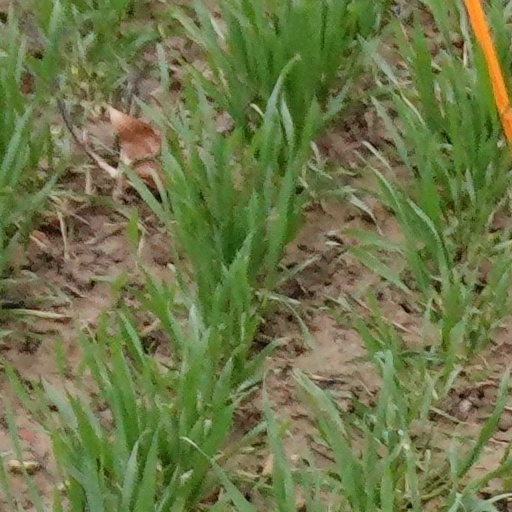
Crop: wheat